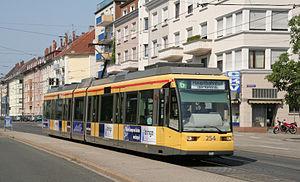
La Stadtbahn de Karlsruhe est une partie du réseau de transport public de Karlsruhe, en Allemagne. Il est aussi appelé Tram-train en raison de sa circulation mixte sur le réseau ferroviaire allemand et le réseau de tramway de la ville. Il comporte 17 lignes dont uniquement six lignes interconnectées au tramway de Karlsruhe.
La tramway de Karlsruhe est une partie du réseau de transport public de Karlsruhe, en Allemagne. Il partage ses lignes avec le Tram-Train de Karlsruhe appelé Stadtbahn de Karlsruhe. Le tramway de Karlsruhe comporte 7 lignes dont une ligne de transport scolaire.